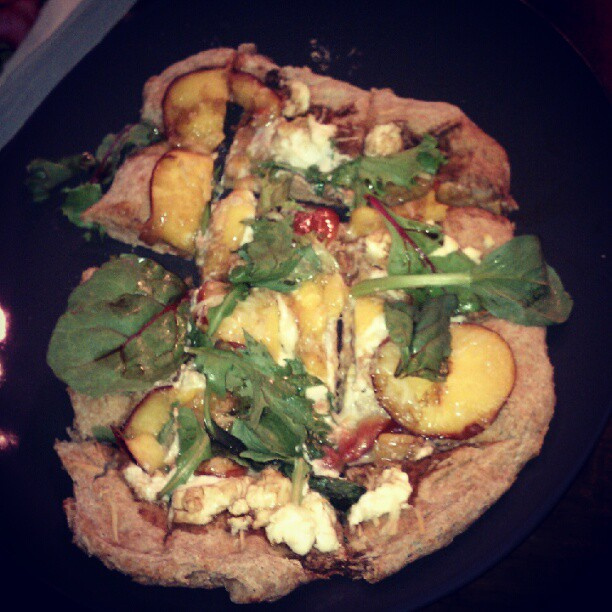
user: Given an image and a question. Answer the question in a short answer. Question: How long do you thing you should cook this? Short Answer:
assistant: 10 minutes